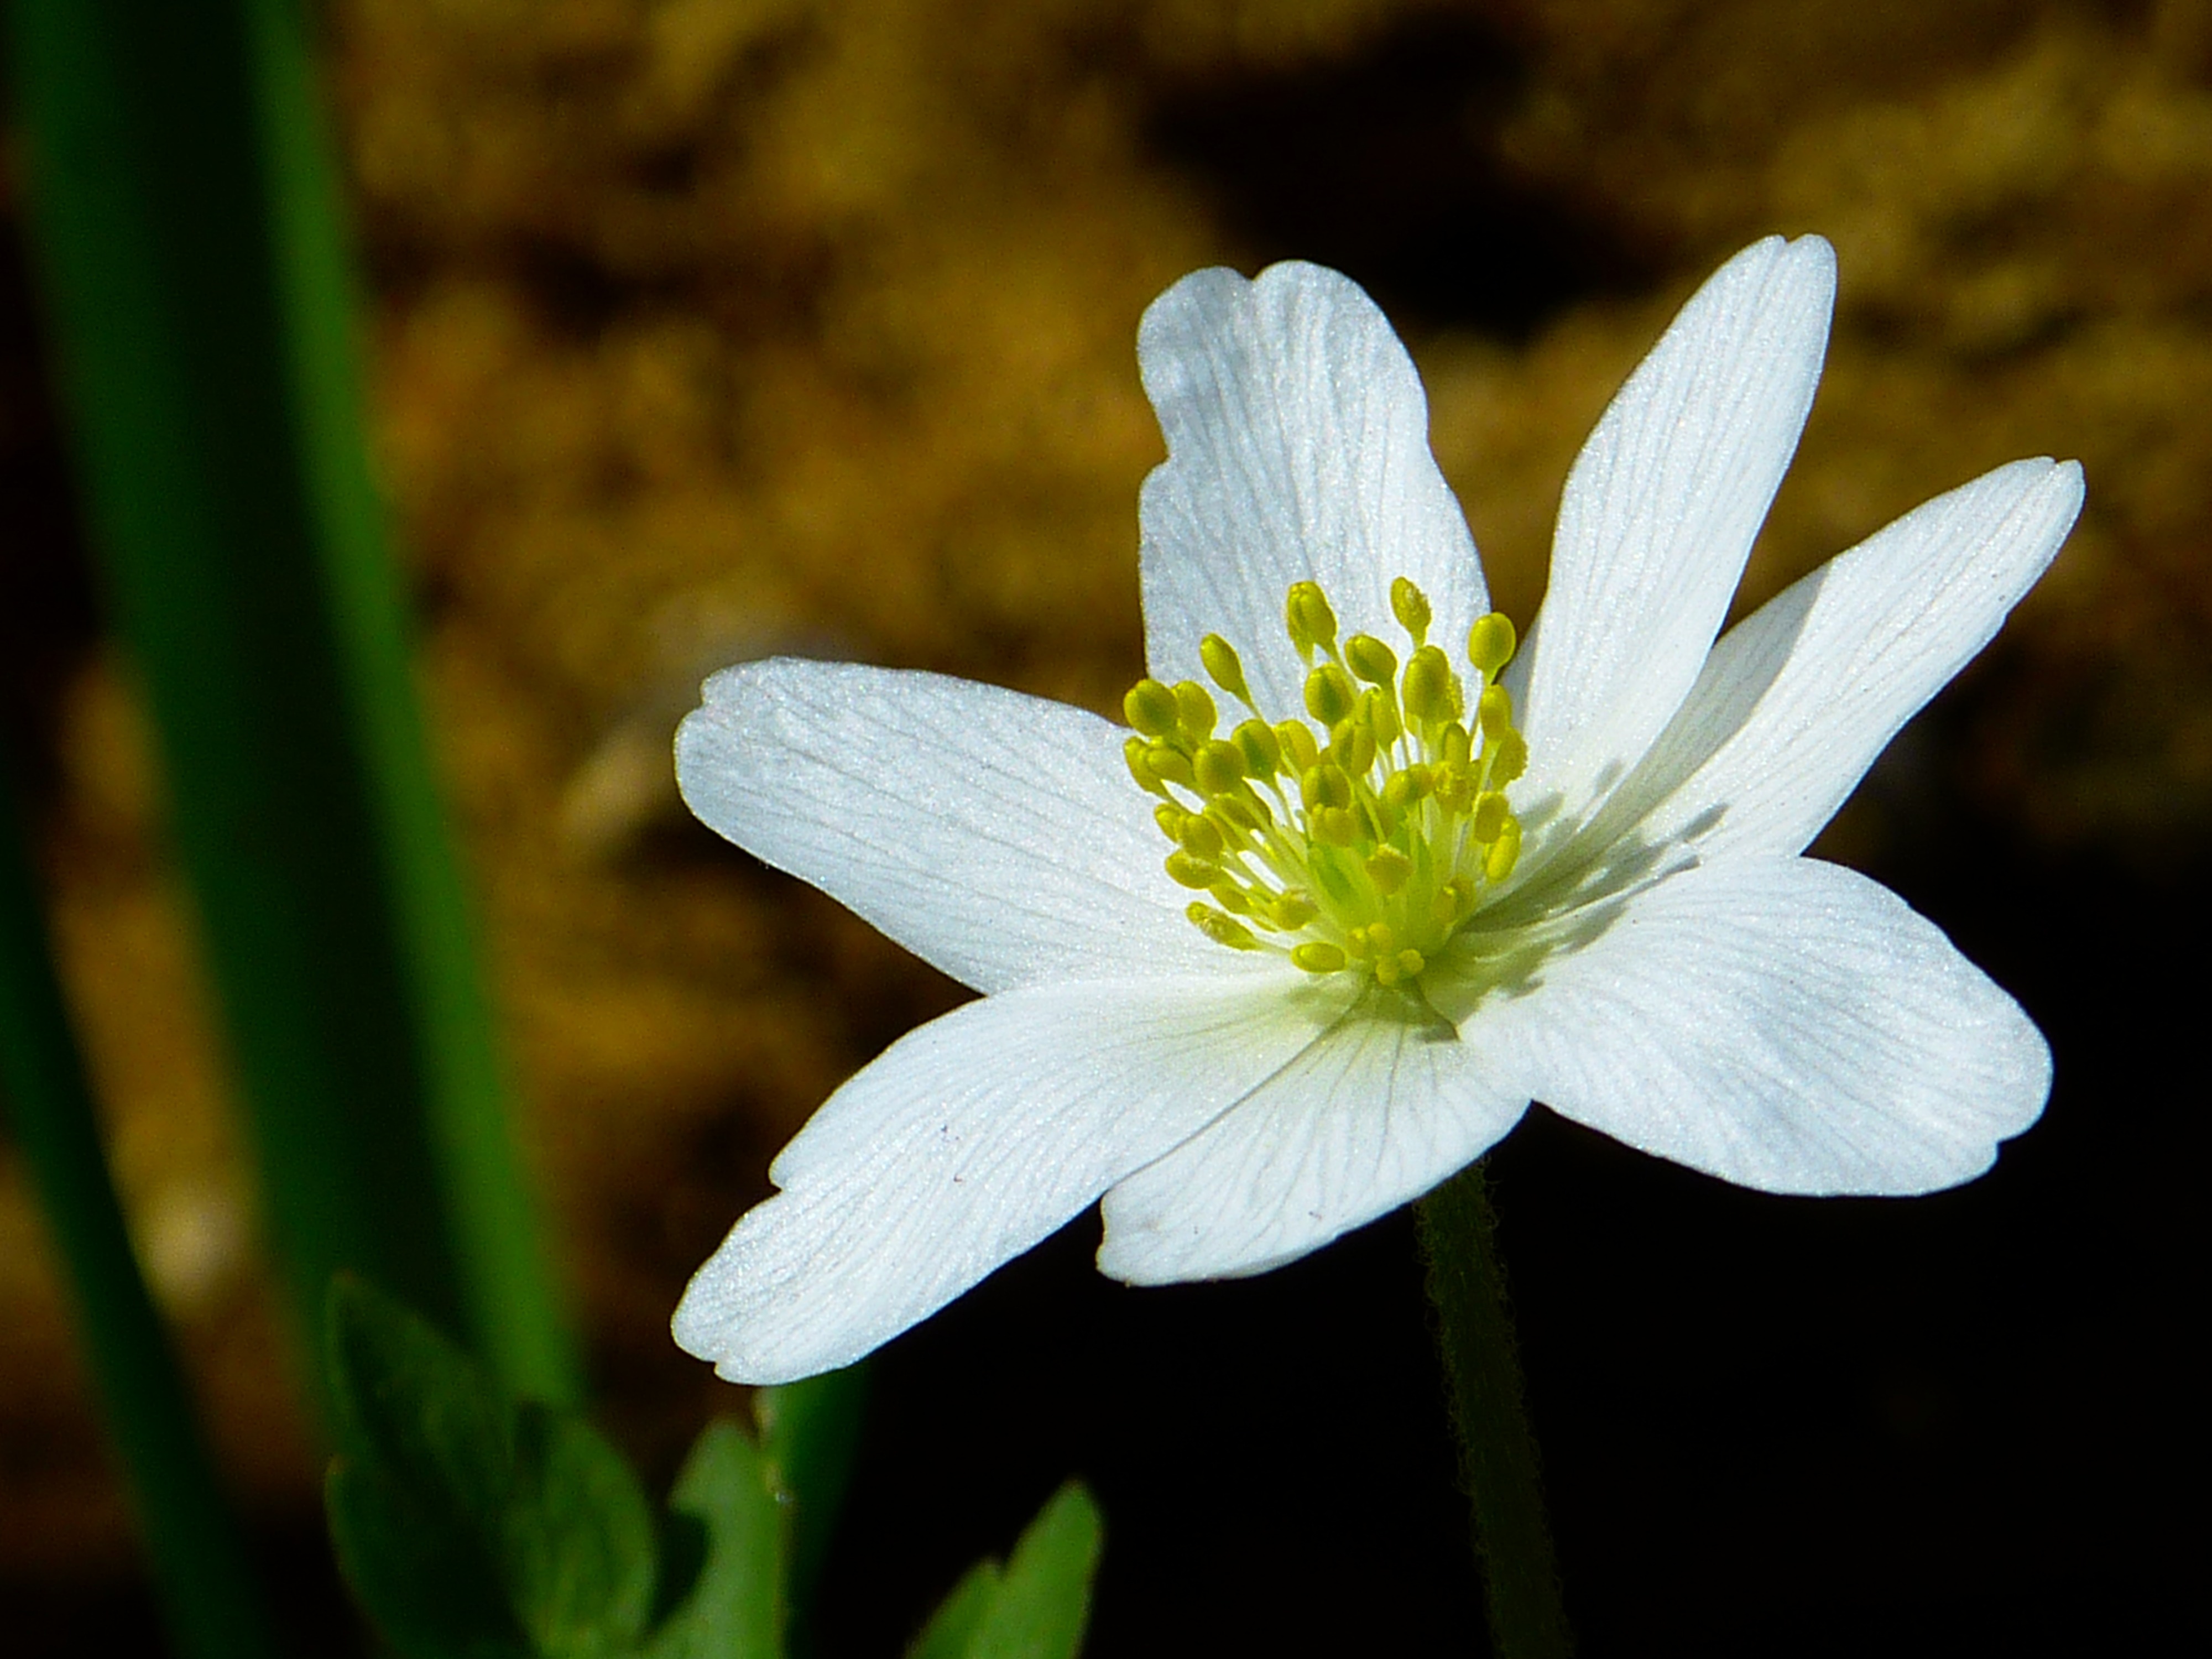
nature, blossom, plant, white, photography, flower, petal, bloom, spring, green, botany, yellow, flora, wildflower, flowers, close up, anemone, macro photography, wood anemone, flowering plant, hahnenfu gew chs, plant stem, land plant